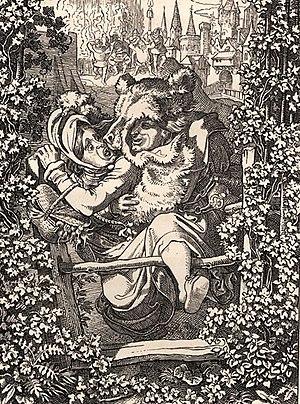
Les Sept Souabes est le titre d'un conte facétieux à épisodes multiples, célèbre en Allemagne, et dont les personnages sont issus de la région de Souabe. Une version de l'histoire a été publiée par les frères Grimm dans leurs Contes de l'enfance et du foyer à partir de la 2ᵉ édition, sous le numéro 119 ; une autre version figure dans le Livre des Contes de Ludwig Bechstein, et une autre encore dans le Volksbüchlein de Ludwig Aurbacher.